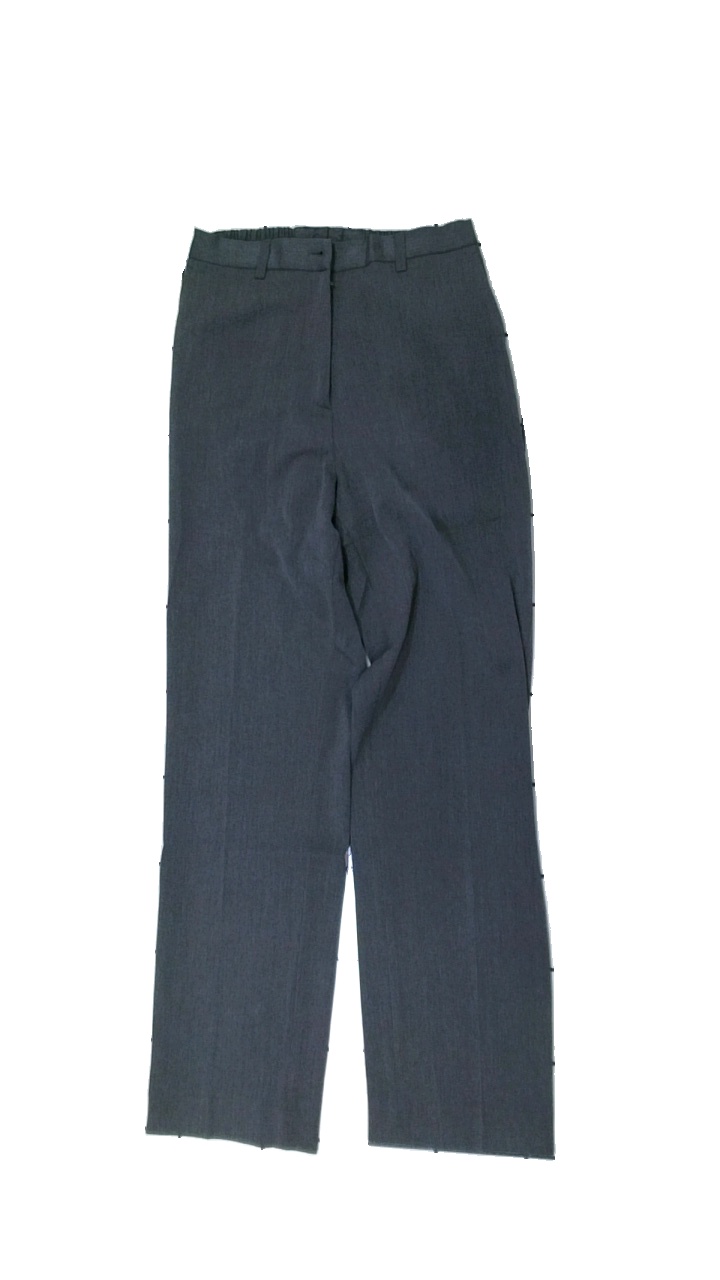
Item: Trousers (Ladies)
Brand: Missing
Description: grå byxor
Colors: Grey
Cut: Regular
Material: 62% polyester 38% cotton
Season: All
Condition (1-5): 5
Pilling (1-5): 5
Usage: Reuse
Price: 50-100